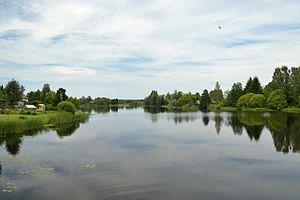
La Võhandu est la plus longue rivière d'Estonie.